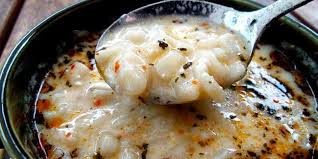
Yemek: manti